Kevin Chown

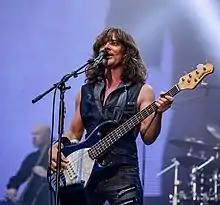
Chown at Wacken Open Air 2016

Kevin Chown (born December 24, 1969) is an American bass player best known for his work with Finnish vocalist Tarja Turunen, funk/rock/fusion quartet Chad Smith's Bombastic Meatbats, and progressive metal bands Edwin Dare and Artension.